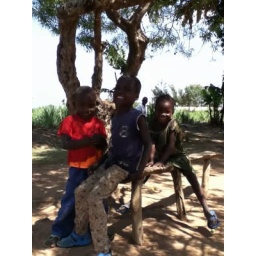
children at country home by the sugarcane field